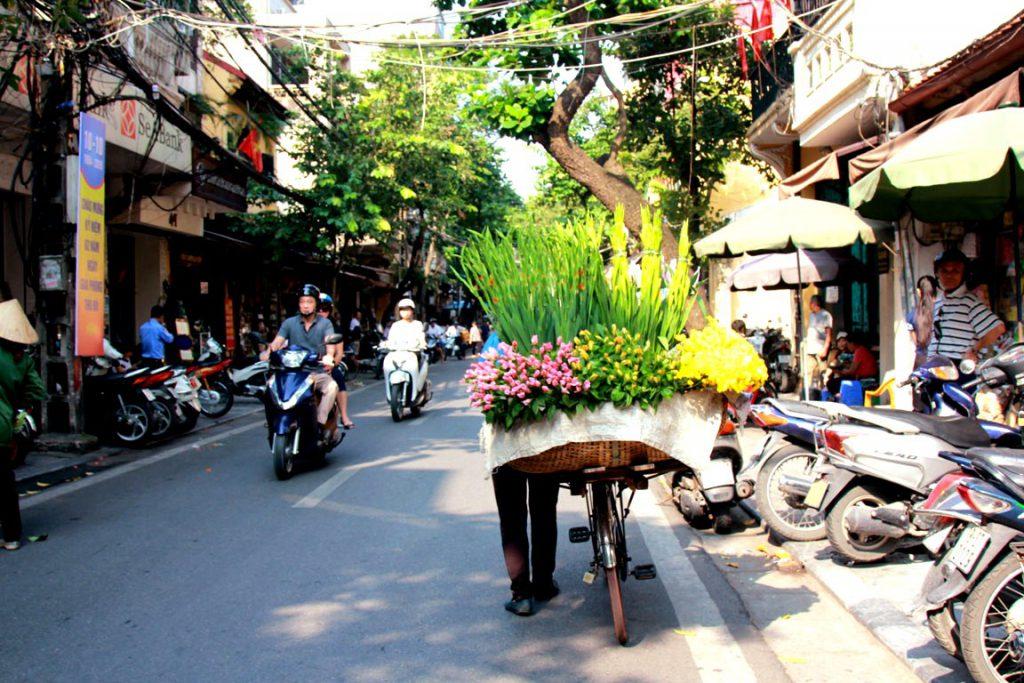
có những bó hoa xuất hiện ở phía sau của chiếc xe đạp